Achaemenid Empire

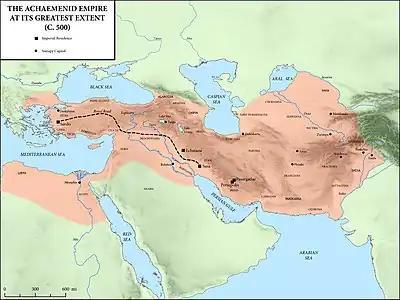
The Achaemenid Empire at its greatest extent

According to the Behistun inscription, Gaumata ruled for seven months before being overthrown in 522 BC by Darius the Great (Old Persian , "who holds firm the good", also known as ). The Magi, though persecuted, continued to exist, and a year following the death of the first pseudo-Smerdis, saw a second pseudo-Smerdis attempt a coup. The coup, though initially successful, failed.